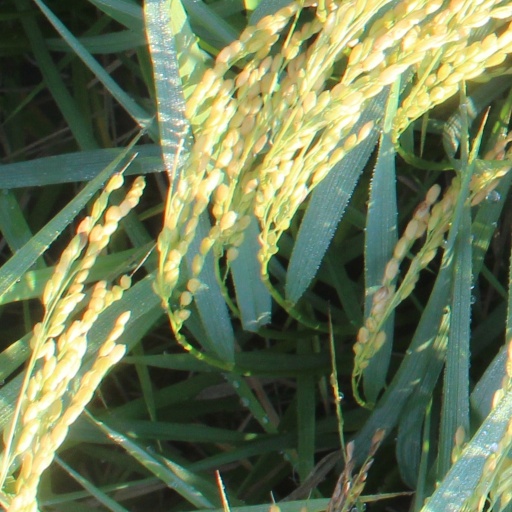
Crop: rice